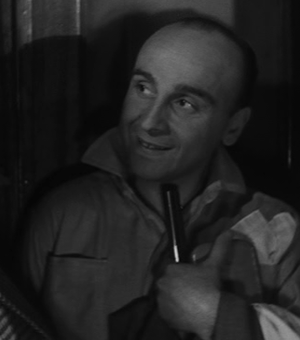
Bruno Corelli est un acteur italien.